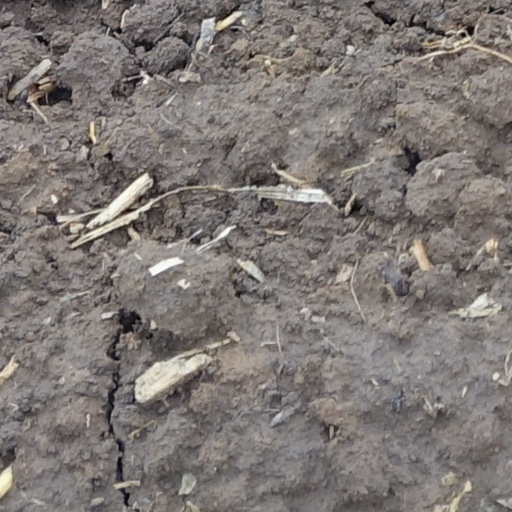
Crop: wheat